China University of Technology

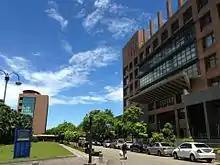
Hsinchu Campus of CUTe

China University of Technology (CUTe) is a private university in Taipei, Taiwan. The original campus is situated in Taipei's Wenshan District on five hectares of land. Since 2000, the owner has opened a second campus on 14 hectares of land in the Hukou township of Hsinchu County, Taiwan.